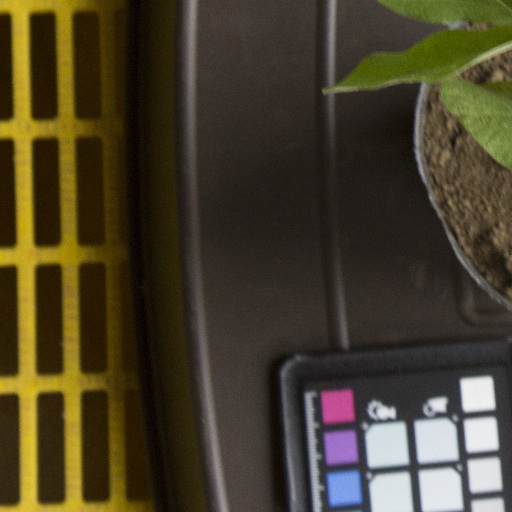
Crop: soybean